Station model

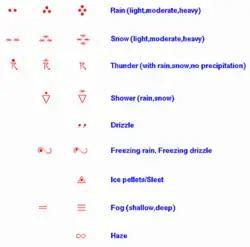
Common present weather symbols

To the left of the cloud shape in the center of the station model is the symbol depicting present weather. The present weather symbol depicts the current weather which normally is obstructing the visibility at the time of observation. The visibility itself is shown as a number, in statute miles in the United States and meters elsewhere, describing how far the observer can see at that time. This number is located to the left of the present weather symbol. For pilots, knowledge of the horizontal visibility helps determine if they are flying through instrument meteorological conditions (IMC), such as foggy or smoky conditions, as well as areas of intense precipitation. Present weather depicted with the station model can include: